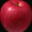
Label: apple